Willys Overland Crossley

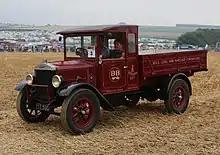
A 1927 Willys Overland Crossley lorry

The company also produced commercial vehicles. First models were built on Model 4 chassis but in 1924 Heaton Chapel designed their own 1 ton model using mainly Overland parts. This was replaced in 1926 by an upgraded 30cwt version. In 1926, a new range using Lycoming engines was announced and they were launched under the Manchester name. Initial models were rated at but were soon joined by a model. WOC also assembled Willys C101 trucks, sold as Willys-Commercial, but they quickly gained a reputation for poor engine reliability.